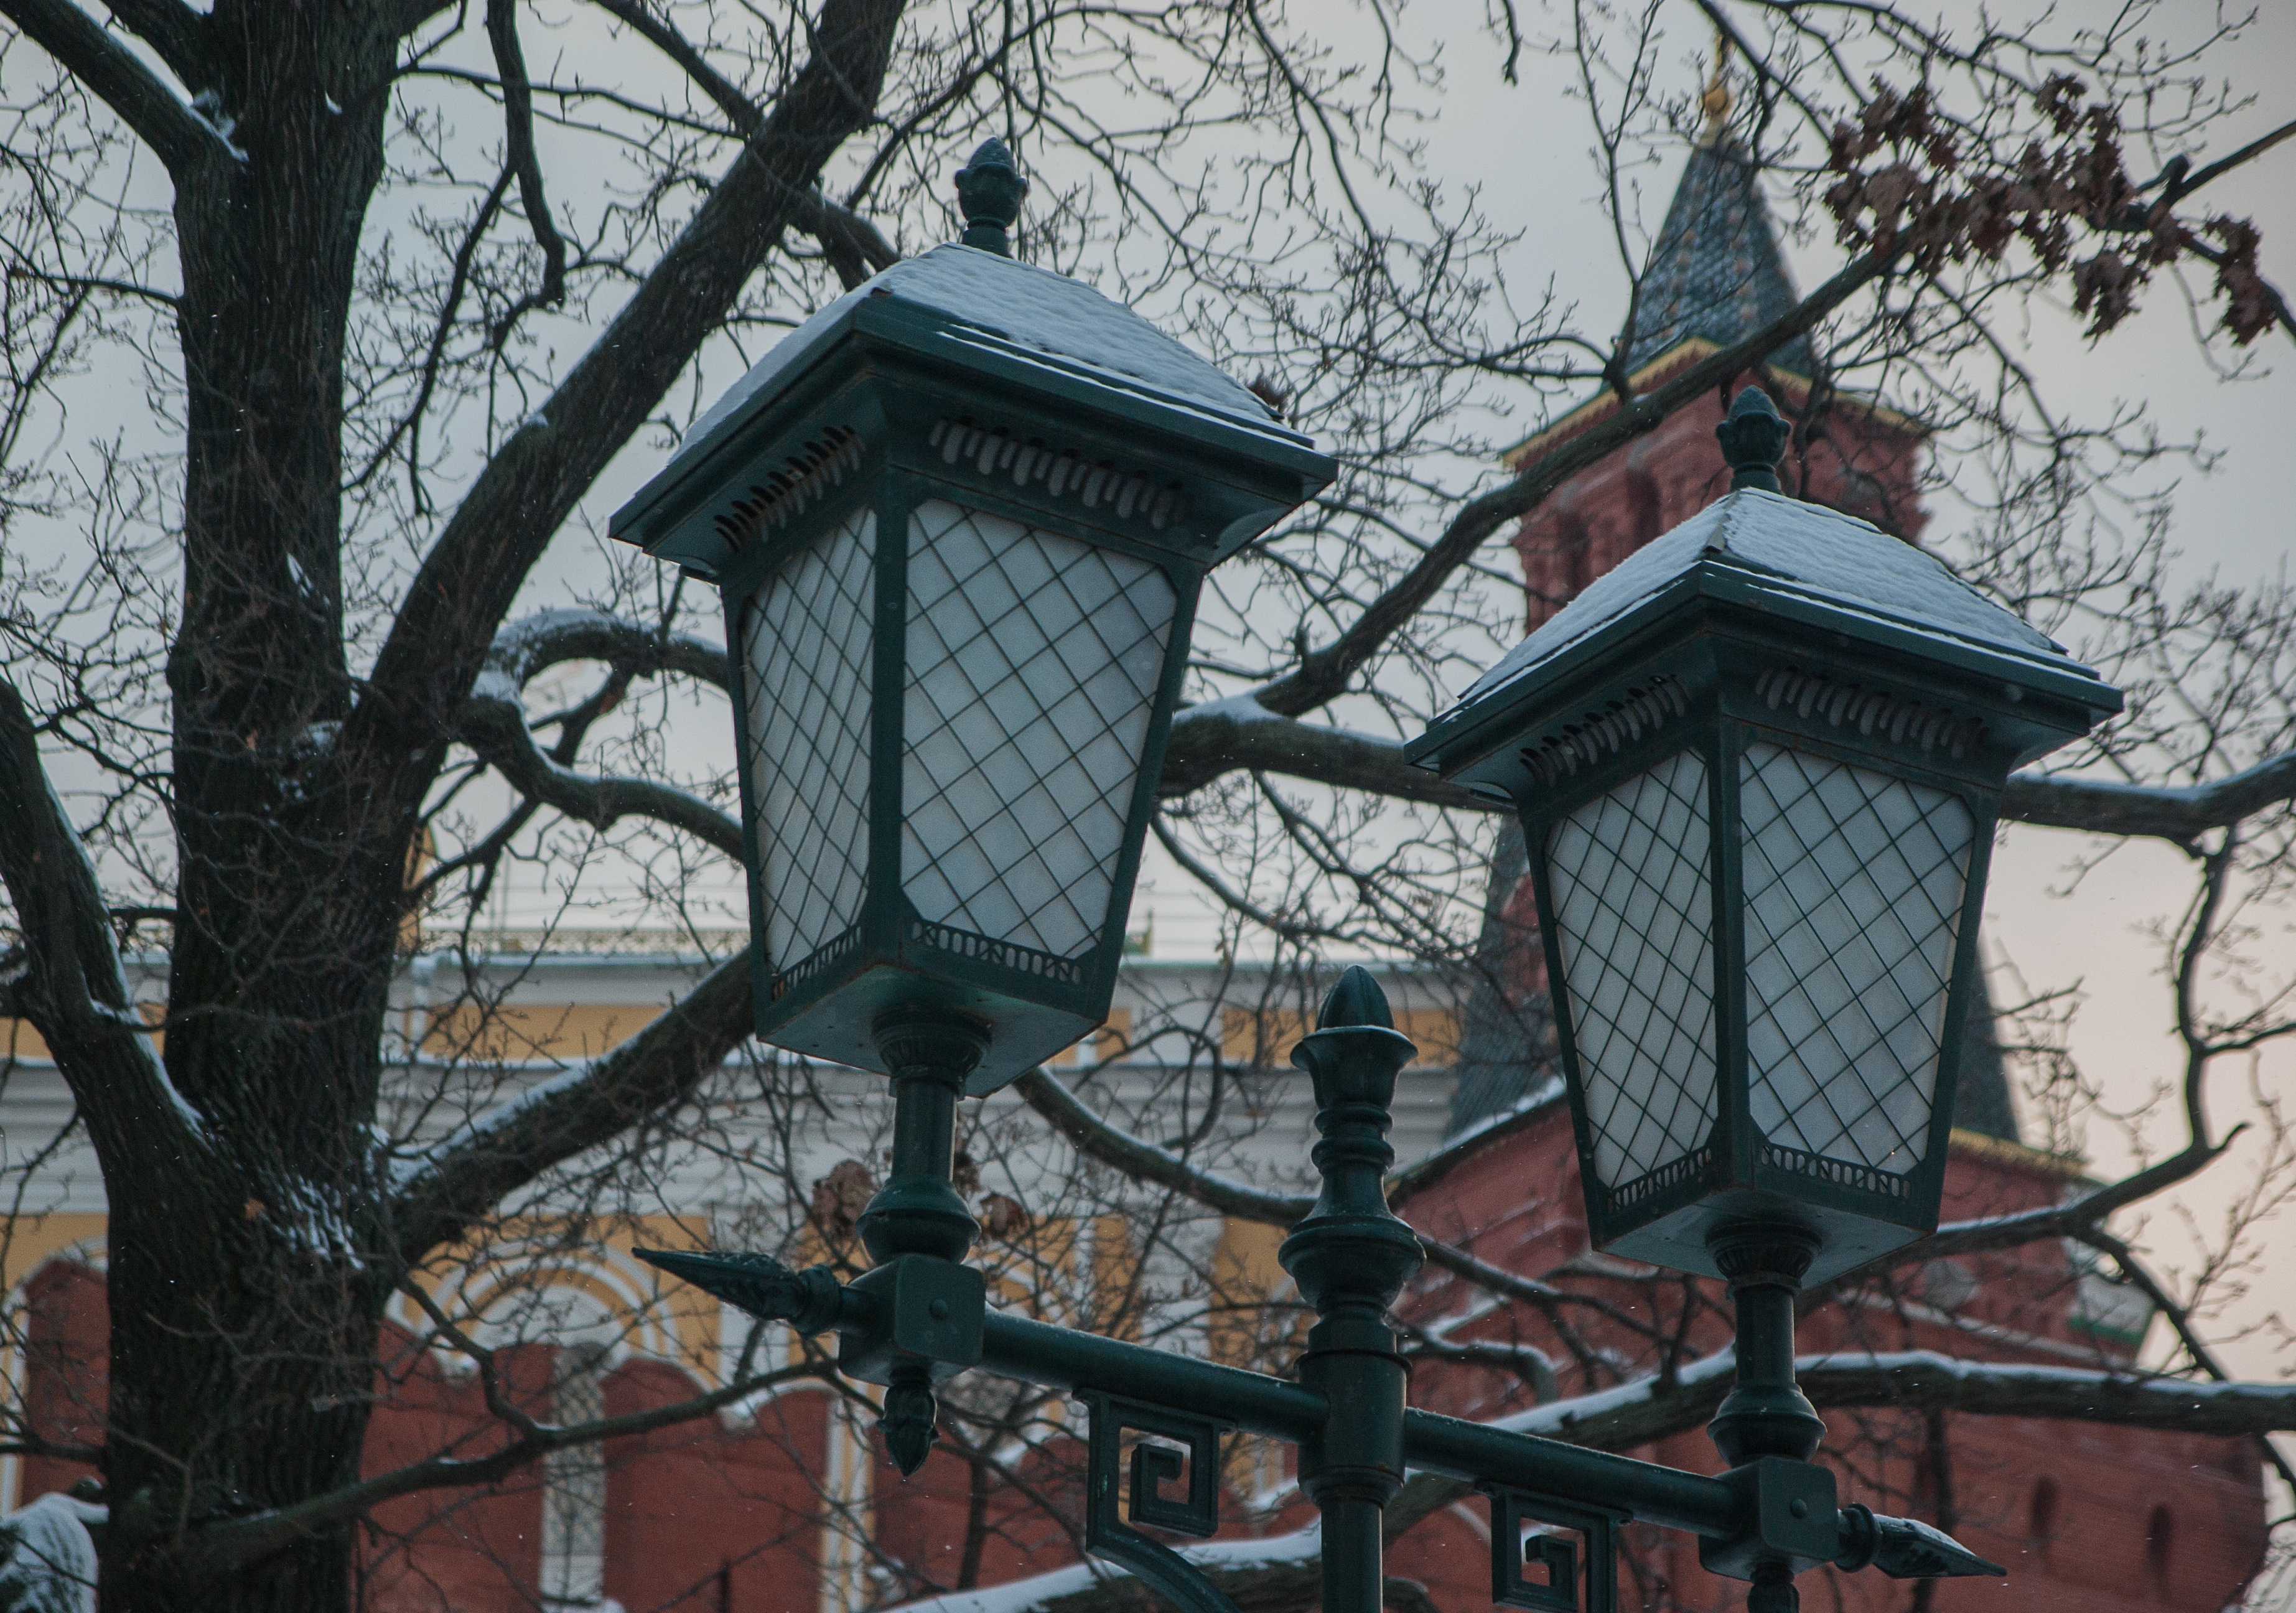
tree, winter, light, spring, lantern, lighting, floor lamp, outdoor structure